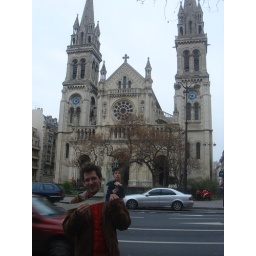
found this broken mirror on a sidewalk in paris.